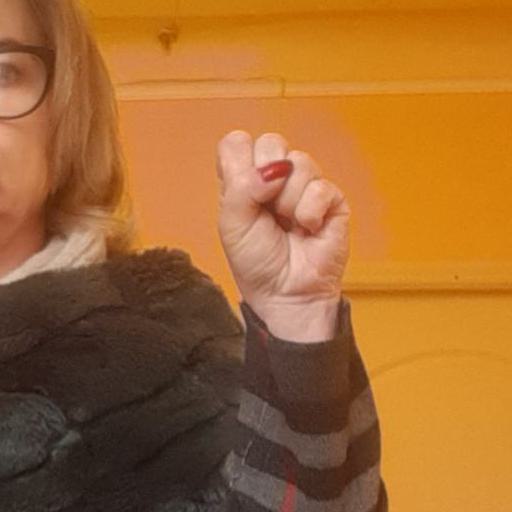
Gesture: fist